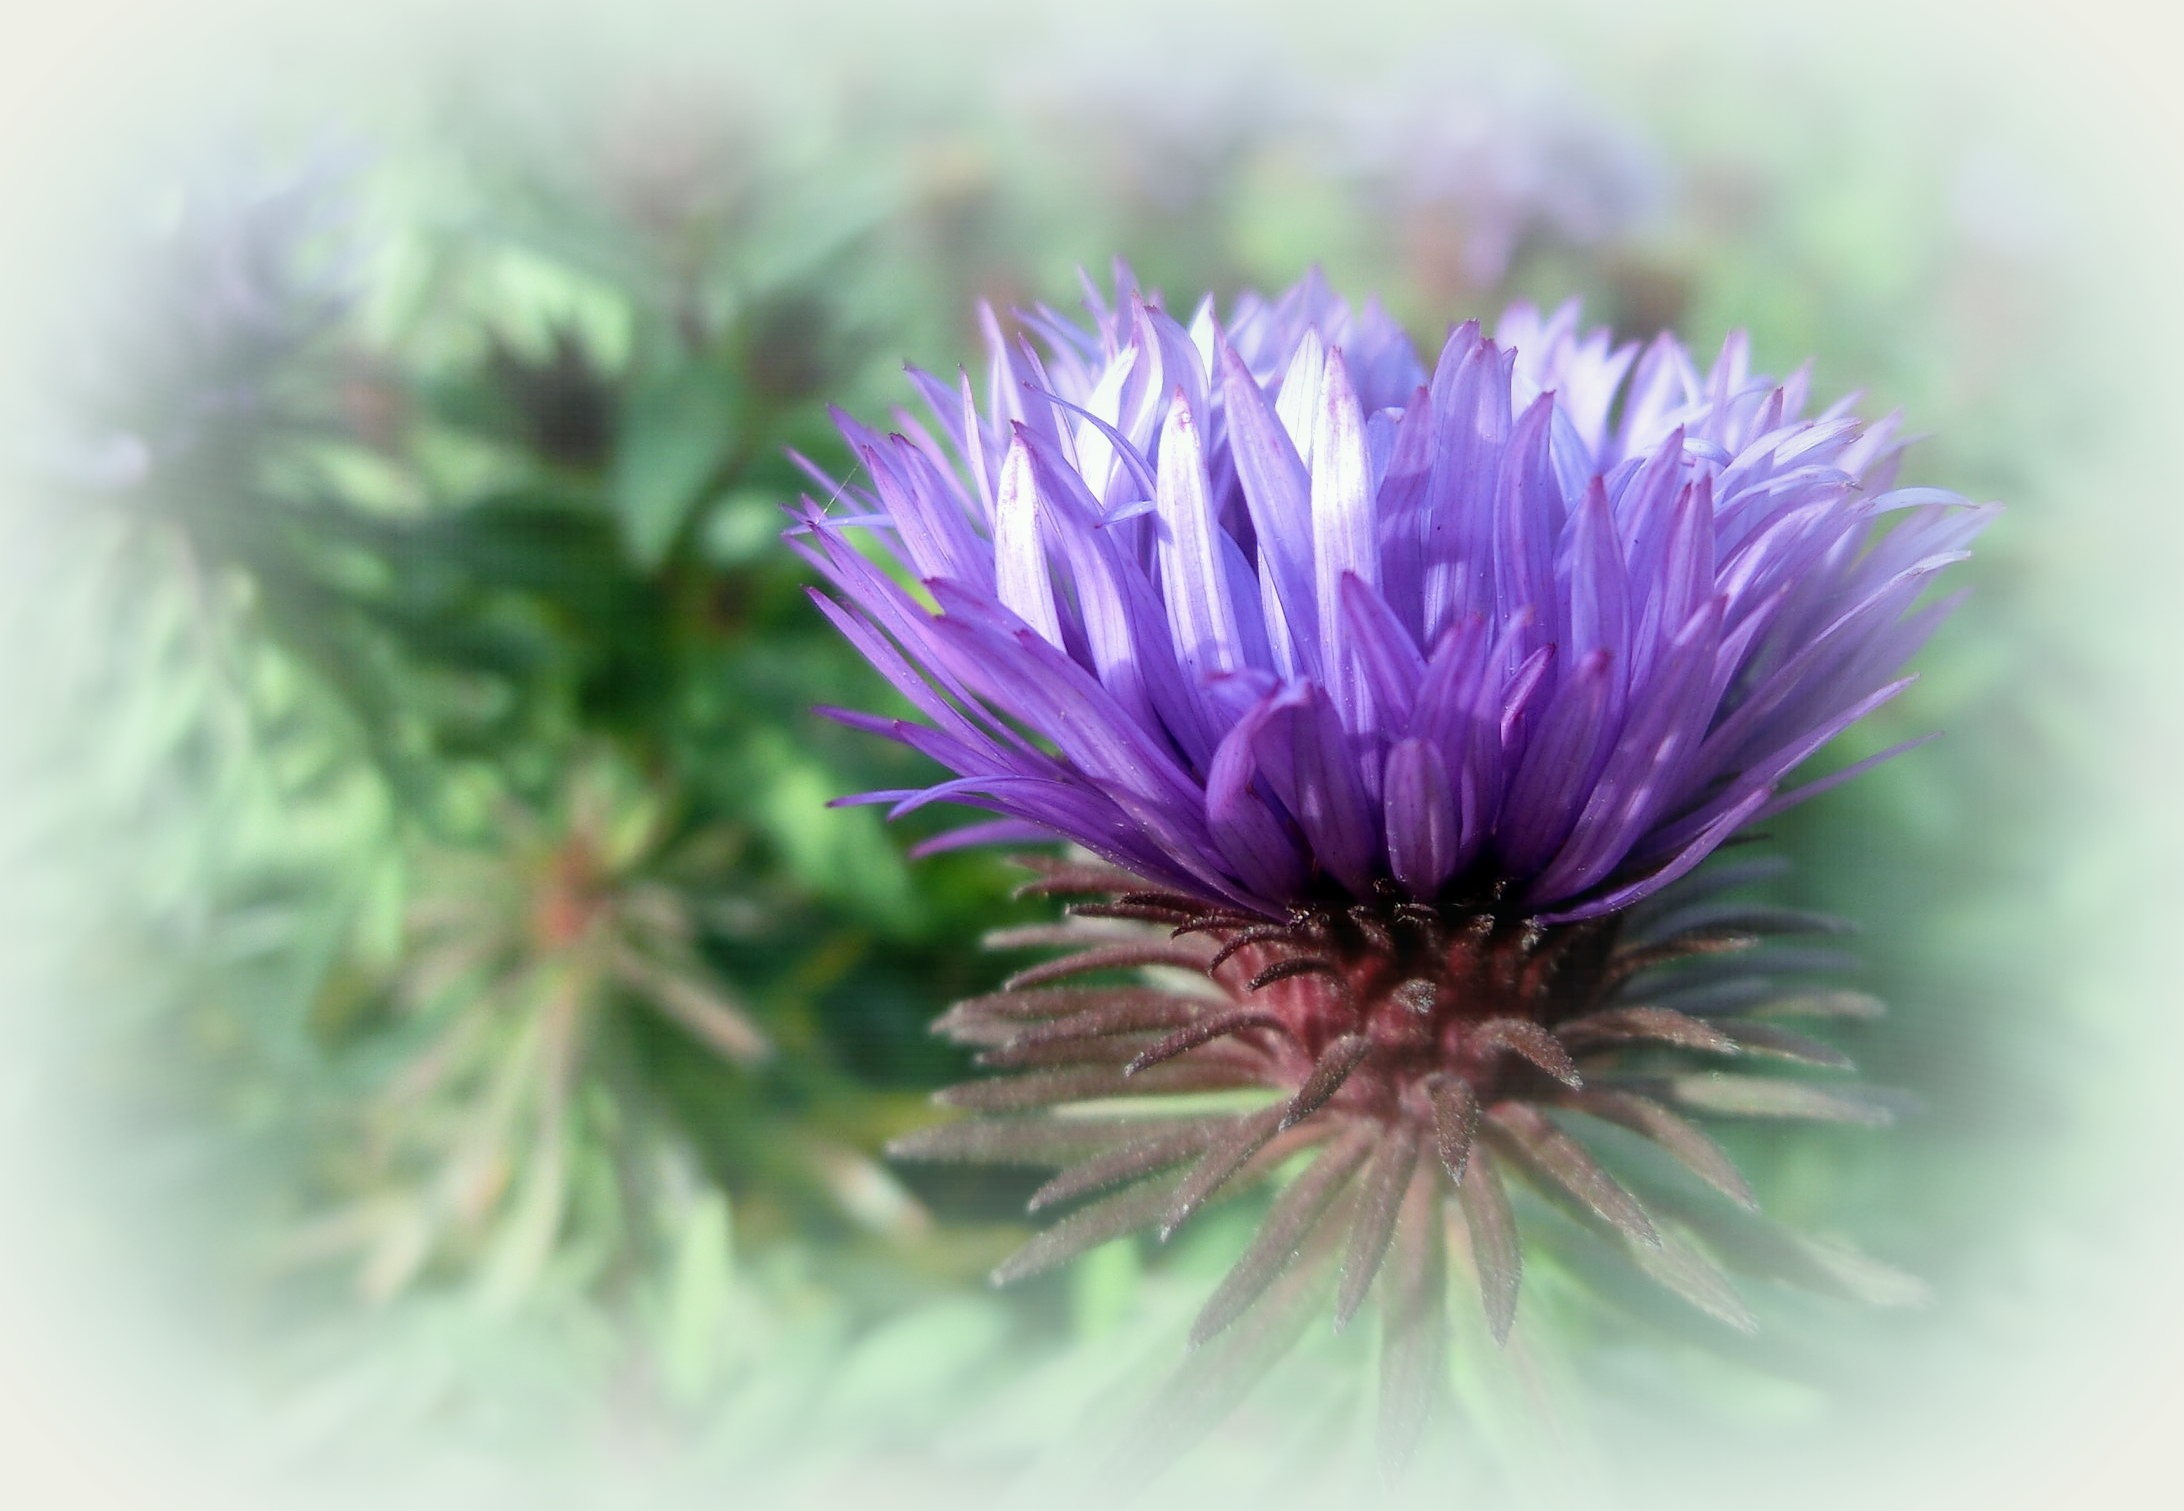
nature, blossom, plant, flower, petal, herb, botany, flora, wildflower, close up, thistle, macro photography, flowering plant, daisy family, land plant